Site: brandenburg
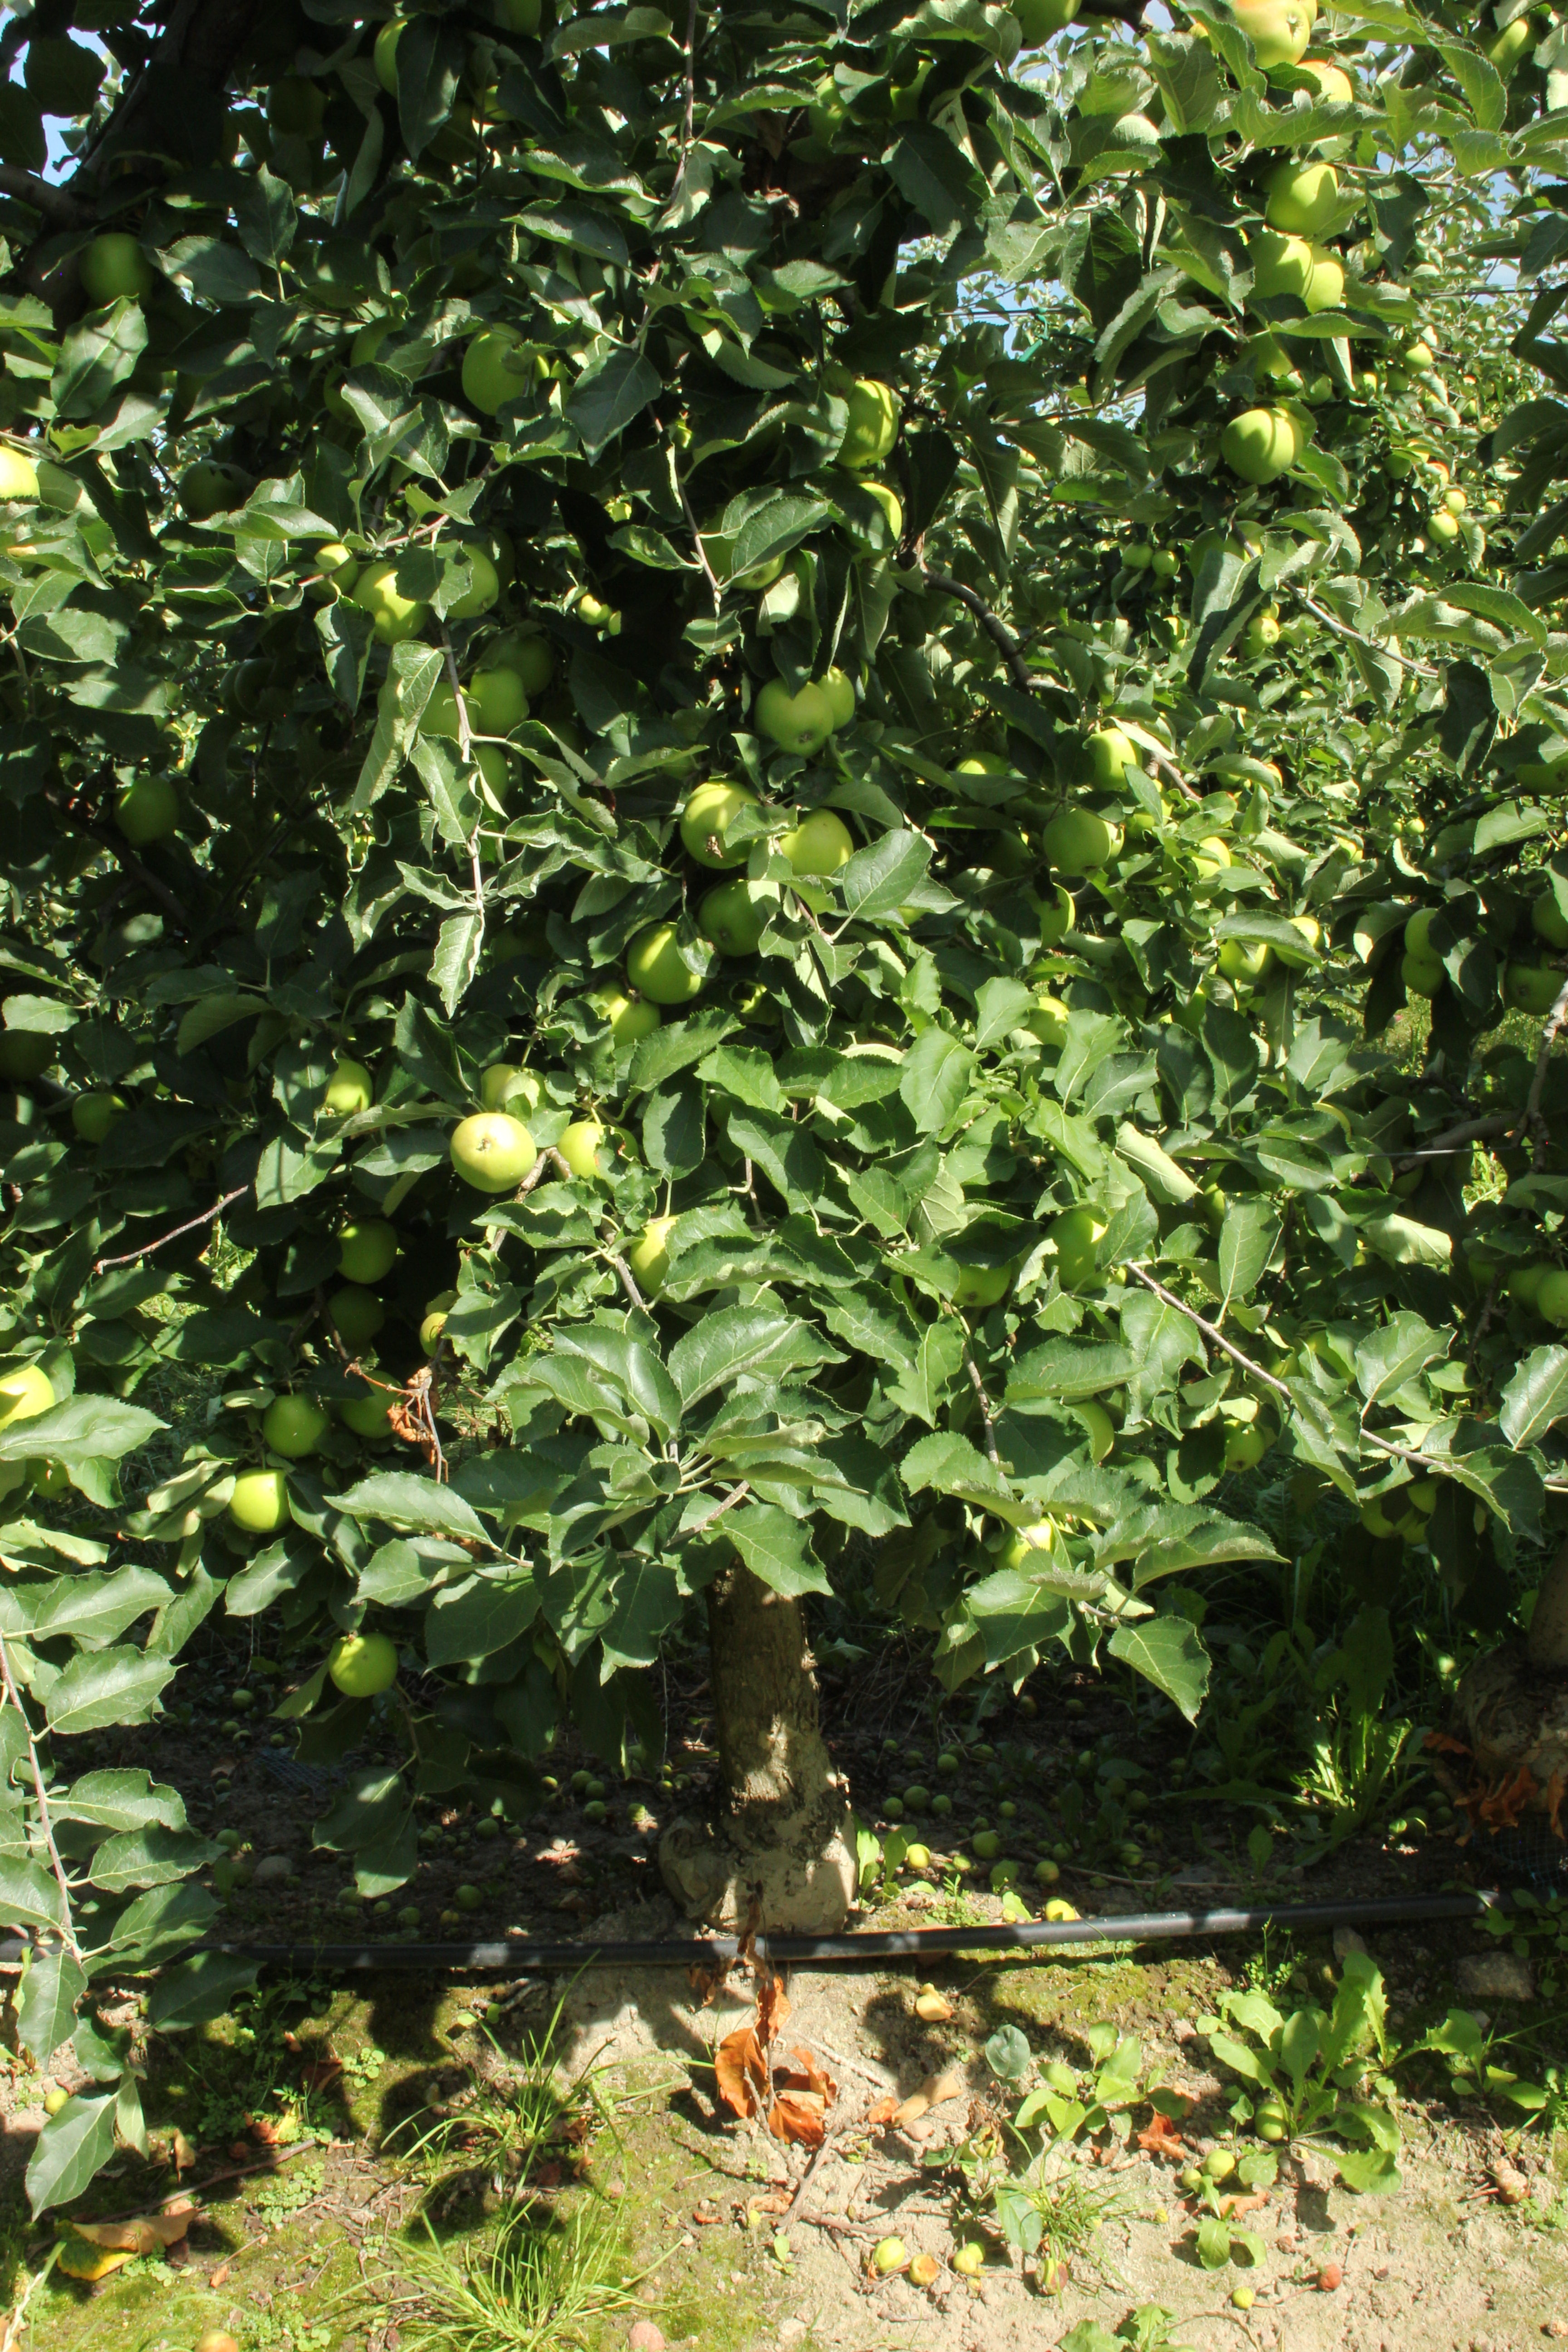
Growth stage (BBCH 77): Development of fruit